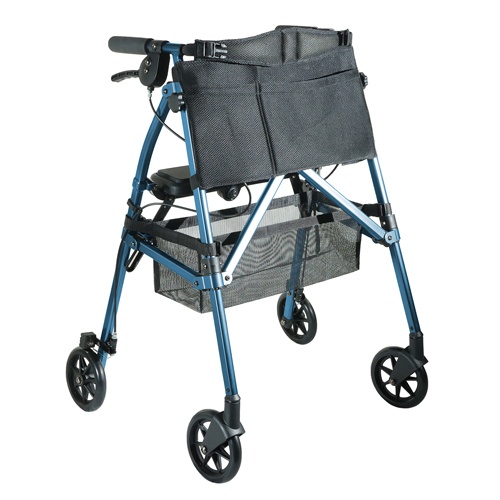
EZ Fold-N-Go Rollator - Cobalt Blue  (each)
EZ Fold-N-Go Rollator - Cobalt Blue (each)
Brand: Supermedicalwarehouse
Category: Health & Beauty > Health Care > Mobility & Accessibility > Walking Aids > Walkers